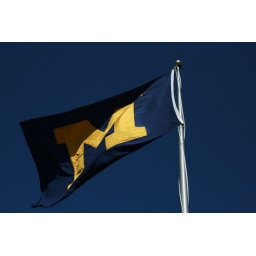
taken in the tower roof of the Michigan Union.